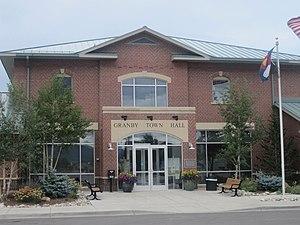
Granby est une localité du Middle Park dans le Comté de Grand, située dans le Colorado, aux États-Unis sur la U.S. Route 40 à 137 km à l'ouest de Denver.